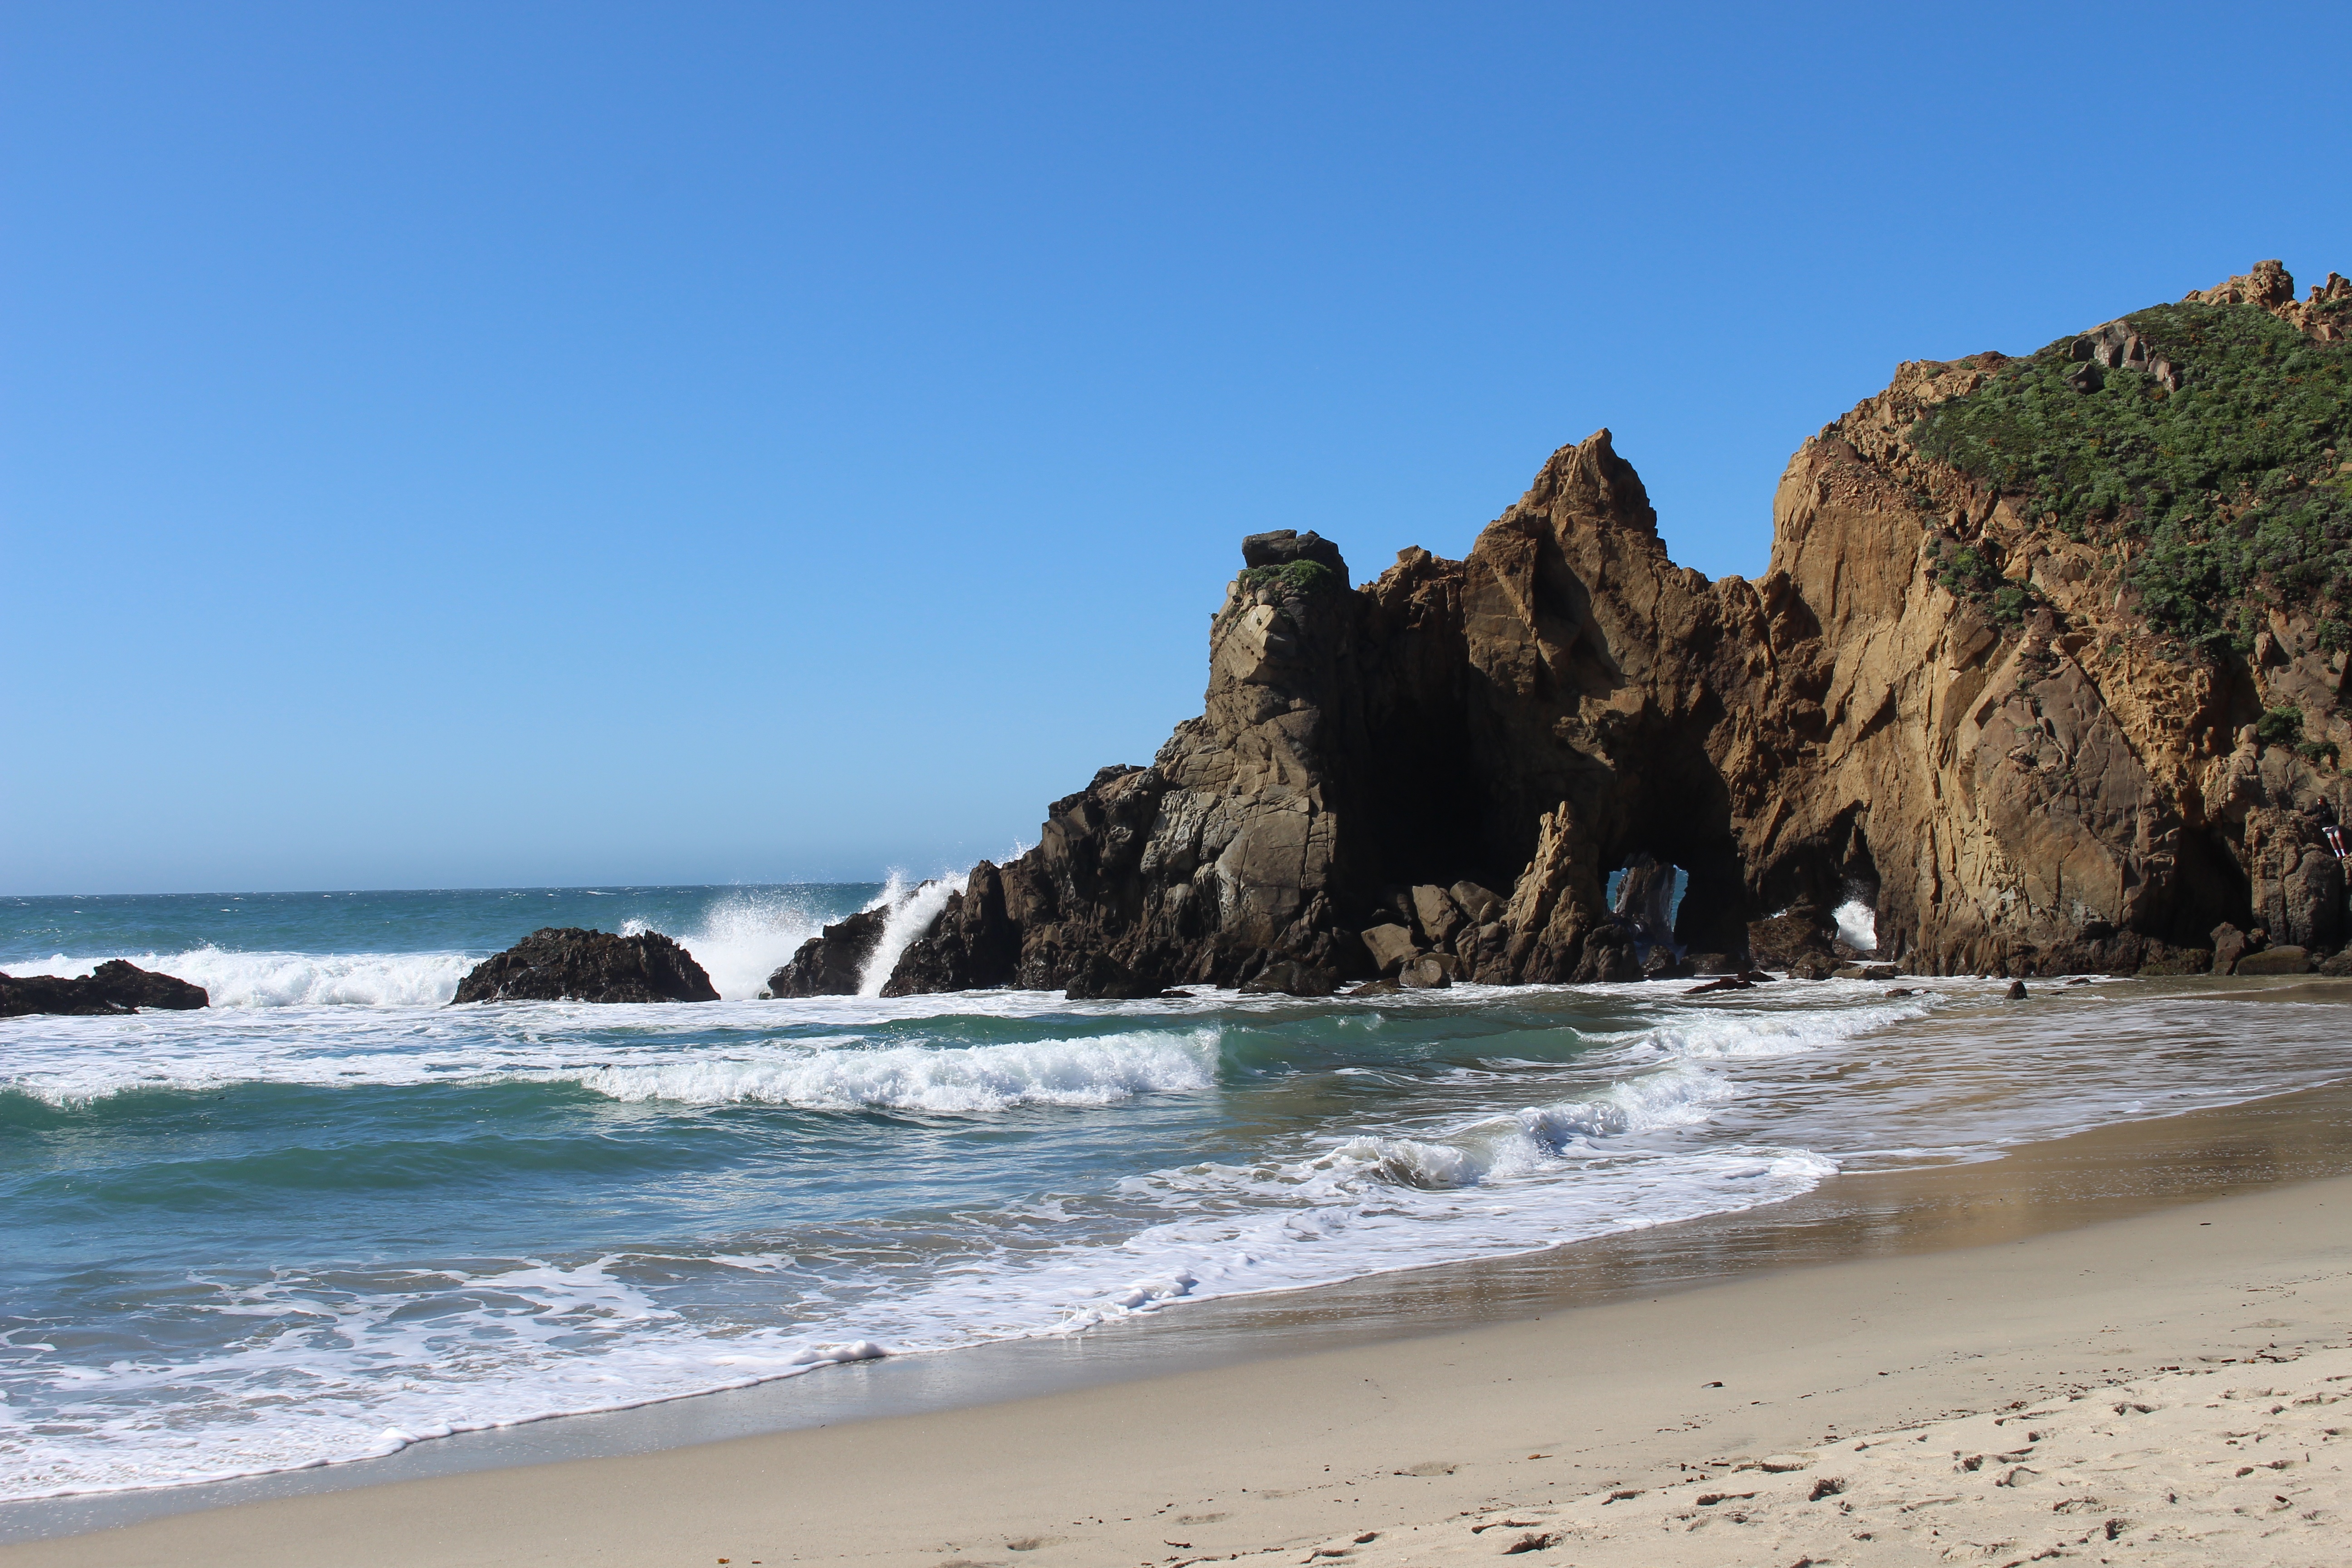
beach, sea, coast, sand, rock, ocean, shore, wave, vacation, formation, cliff, cove, bay, terrain, material, body of water, cape, landform, wind wave